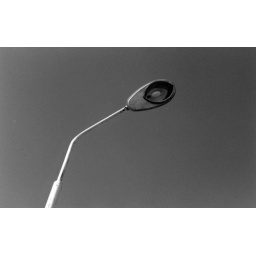
a streetlight in the sky